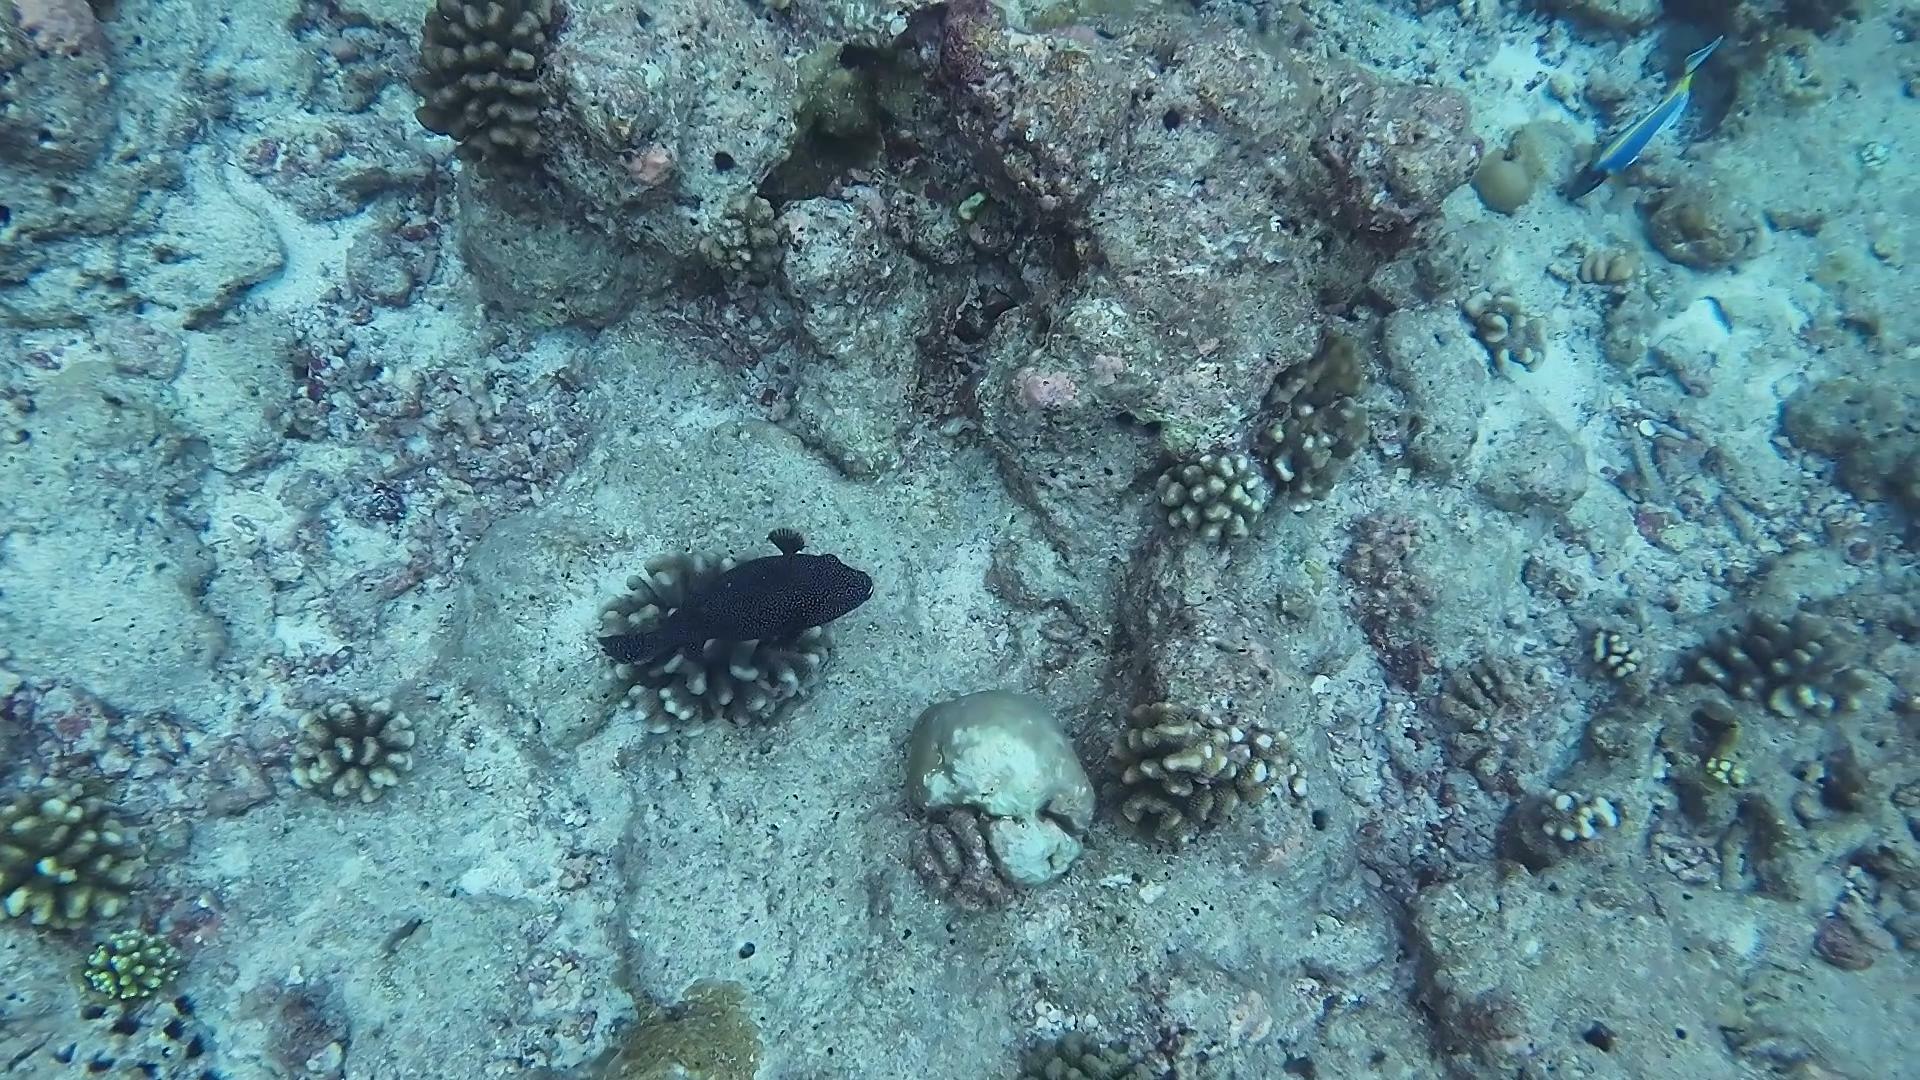
Arothron meleagris (Guineafowl Puffer)